The Bridge at Remagen

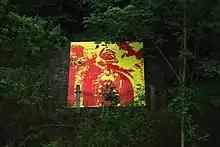
Remains of a bridge in Davle, Czech Republic, where scenes for the Remagen Bridge were shot

Wolper paid $750,000 and Czech distribution rights to Barrandov Studios in exchange for their facilities and local labor. The U.S. World War II equipment was borrowed from the government of Austria, which had originally obtained it from the Americans. The Czechoslovak government provided German uniforms and weapons that had been captured during the war. Czechoslovak People's Army soldiers served as extras in the film, and were even trained to use U.S. military equipment.